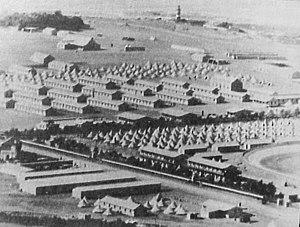
Green Point est un quartier de la ville du Cap en Afrique du Sud, situé au nord-ouest du centre d'affaires. Green Point est un faubourg résidentiel, particulièrement apprécié de la population active jeune et de la communauté homosexuelle de la ville.